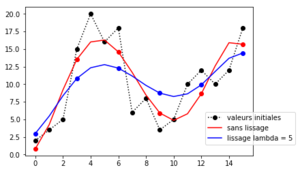
Influence du lissage de paramètres
La compression de courbe est une méthode de compression de données utilisée pour le stockage ou la transmission de données. Elle est réalisée en substituant à la courbe une expression analytique. Les paramètres de l'expression analytique sont alors utilisés pour représenter la courbe.